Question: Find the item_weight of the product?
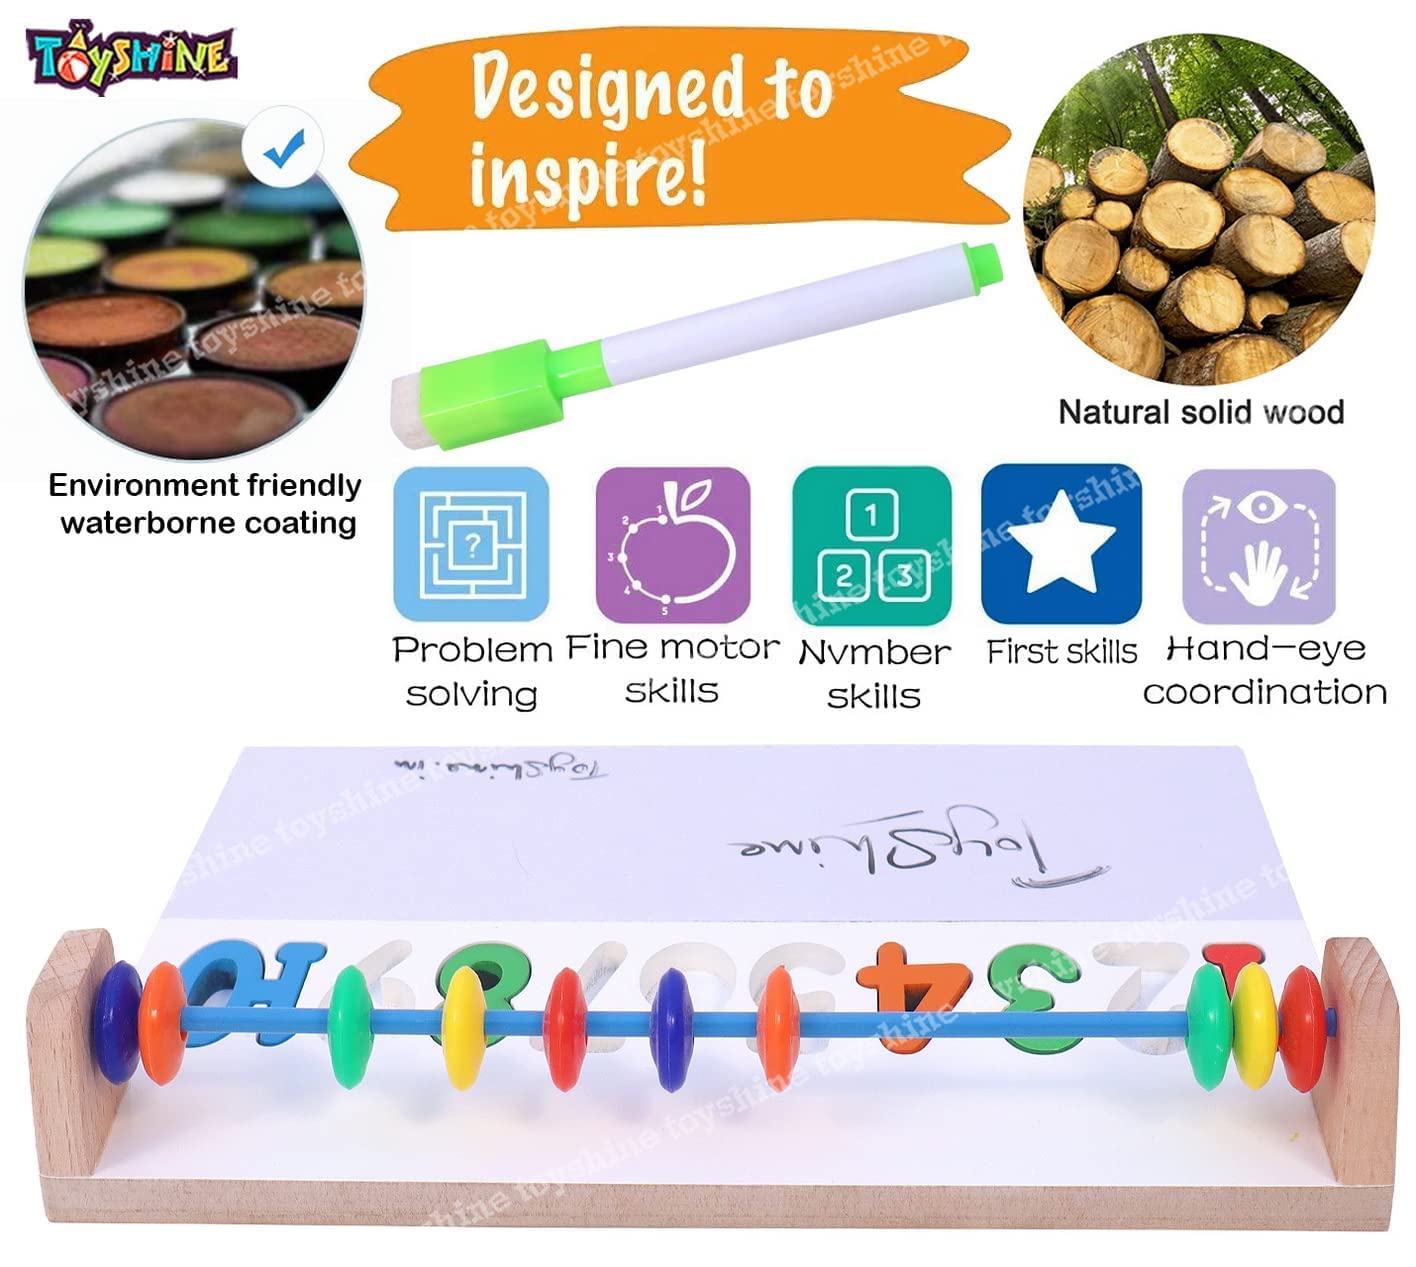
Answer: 16.0 ton